Punic people

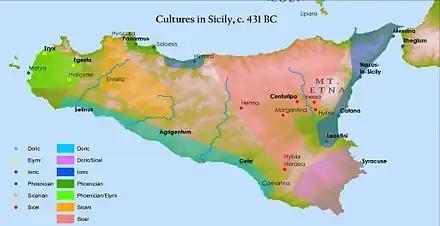
Sicily at the beginning of the Peloponnesian War

From the 11th century BC, Phoenician merchants, sailors, and artisans begin to settle in western Sicily, having already started colonies on the nearby parts of North Africa. Within a century, they established major Phoenician settlements at Soloeis (Solunto), present day Palermo and Motya (an island near present-day Marsala). Others included Drepana (Trapani) and Mazara del Vallo.